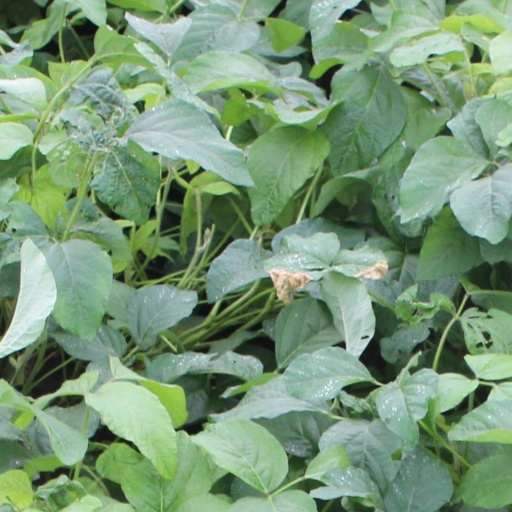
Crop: soybean